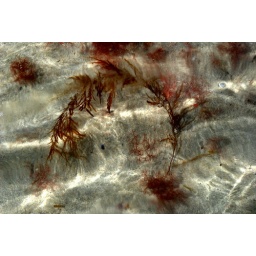
sea weed in water on beach muckross kilcar co donegal 11/7/10